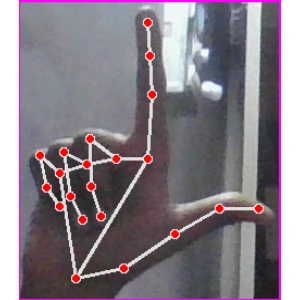
अक्षर: ल